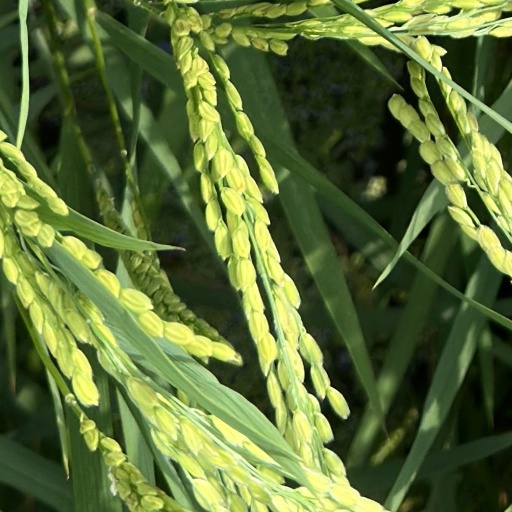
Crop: rice